Archduchess Elisabeth Marie of Austria

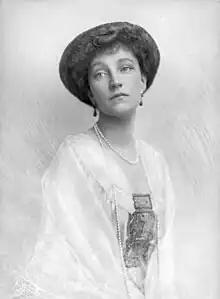
Photograph by Hermann Clemens Kosel,

Archduchess Elisabeth Marie Henriette Stephanie Gisela of Austria (2 September 1883 – 16 March 1963) was the only child of Rudolf, Crown Prince of Austria, and Princess Stéphanie of Belgium. Her father was the son and heir apparent of Emperor Franz Joseph I of Austria, and her mother was a daughter of King Leopold II of Belgium. She was known to her family as "Erzsi", a diminutive of her name Erzsébet in Hungarian. Later nicknamed The Red Archduchess, she was famous for becoming a socialist and a member of the Austrian Social Democratic Party.